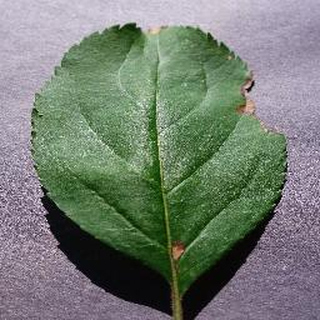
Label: apple_black_rot